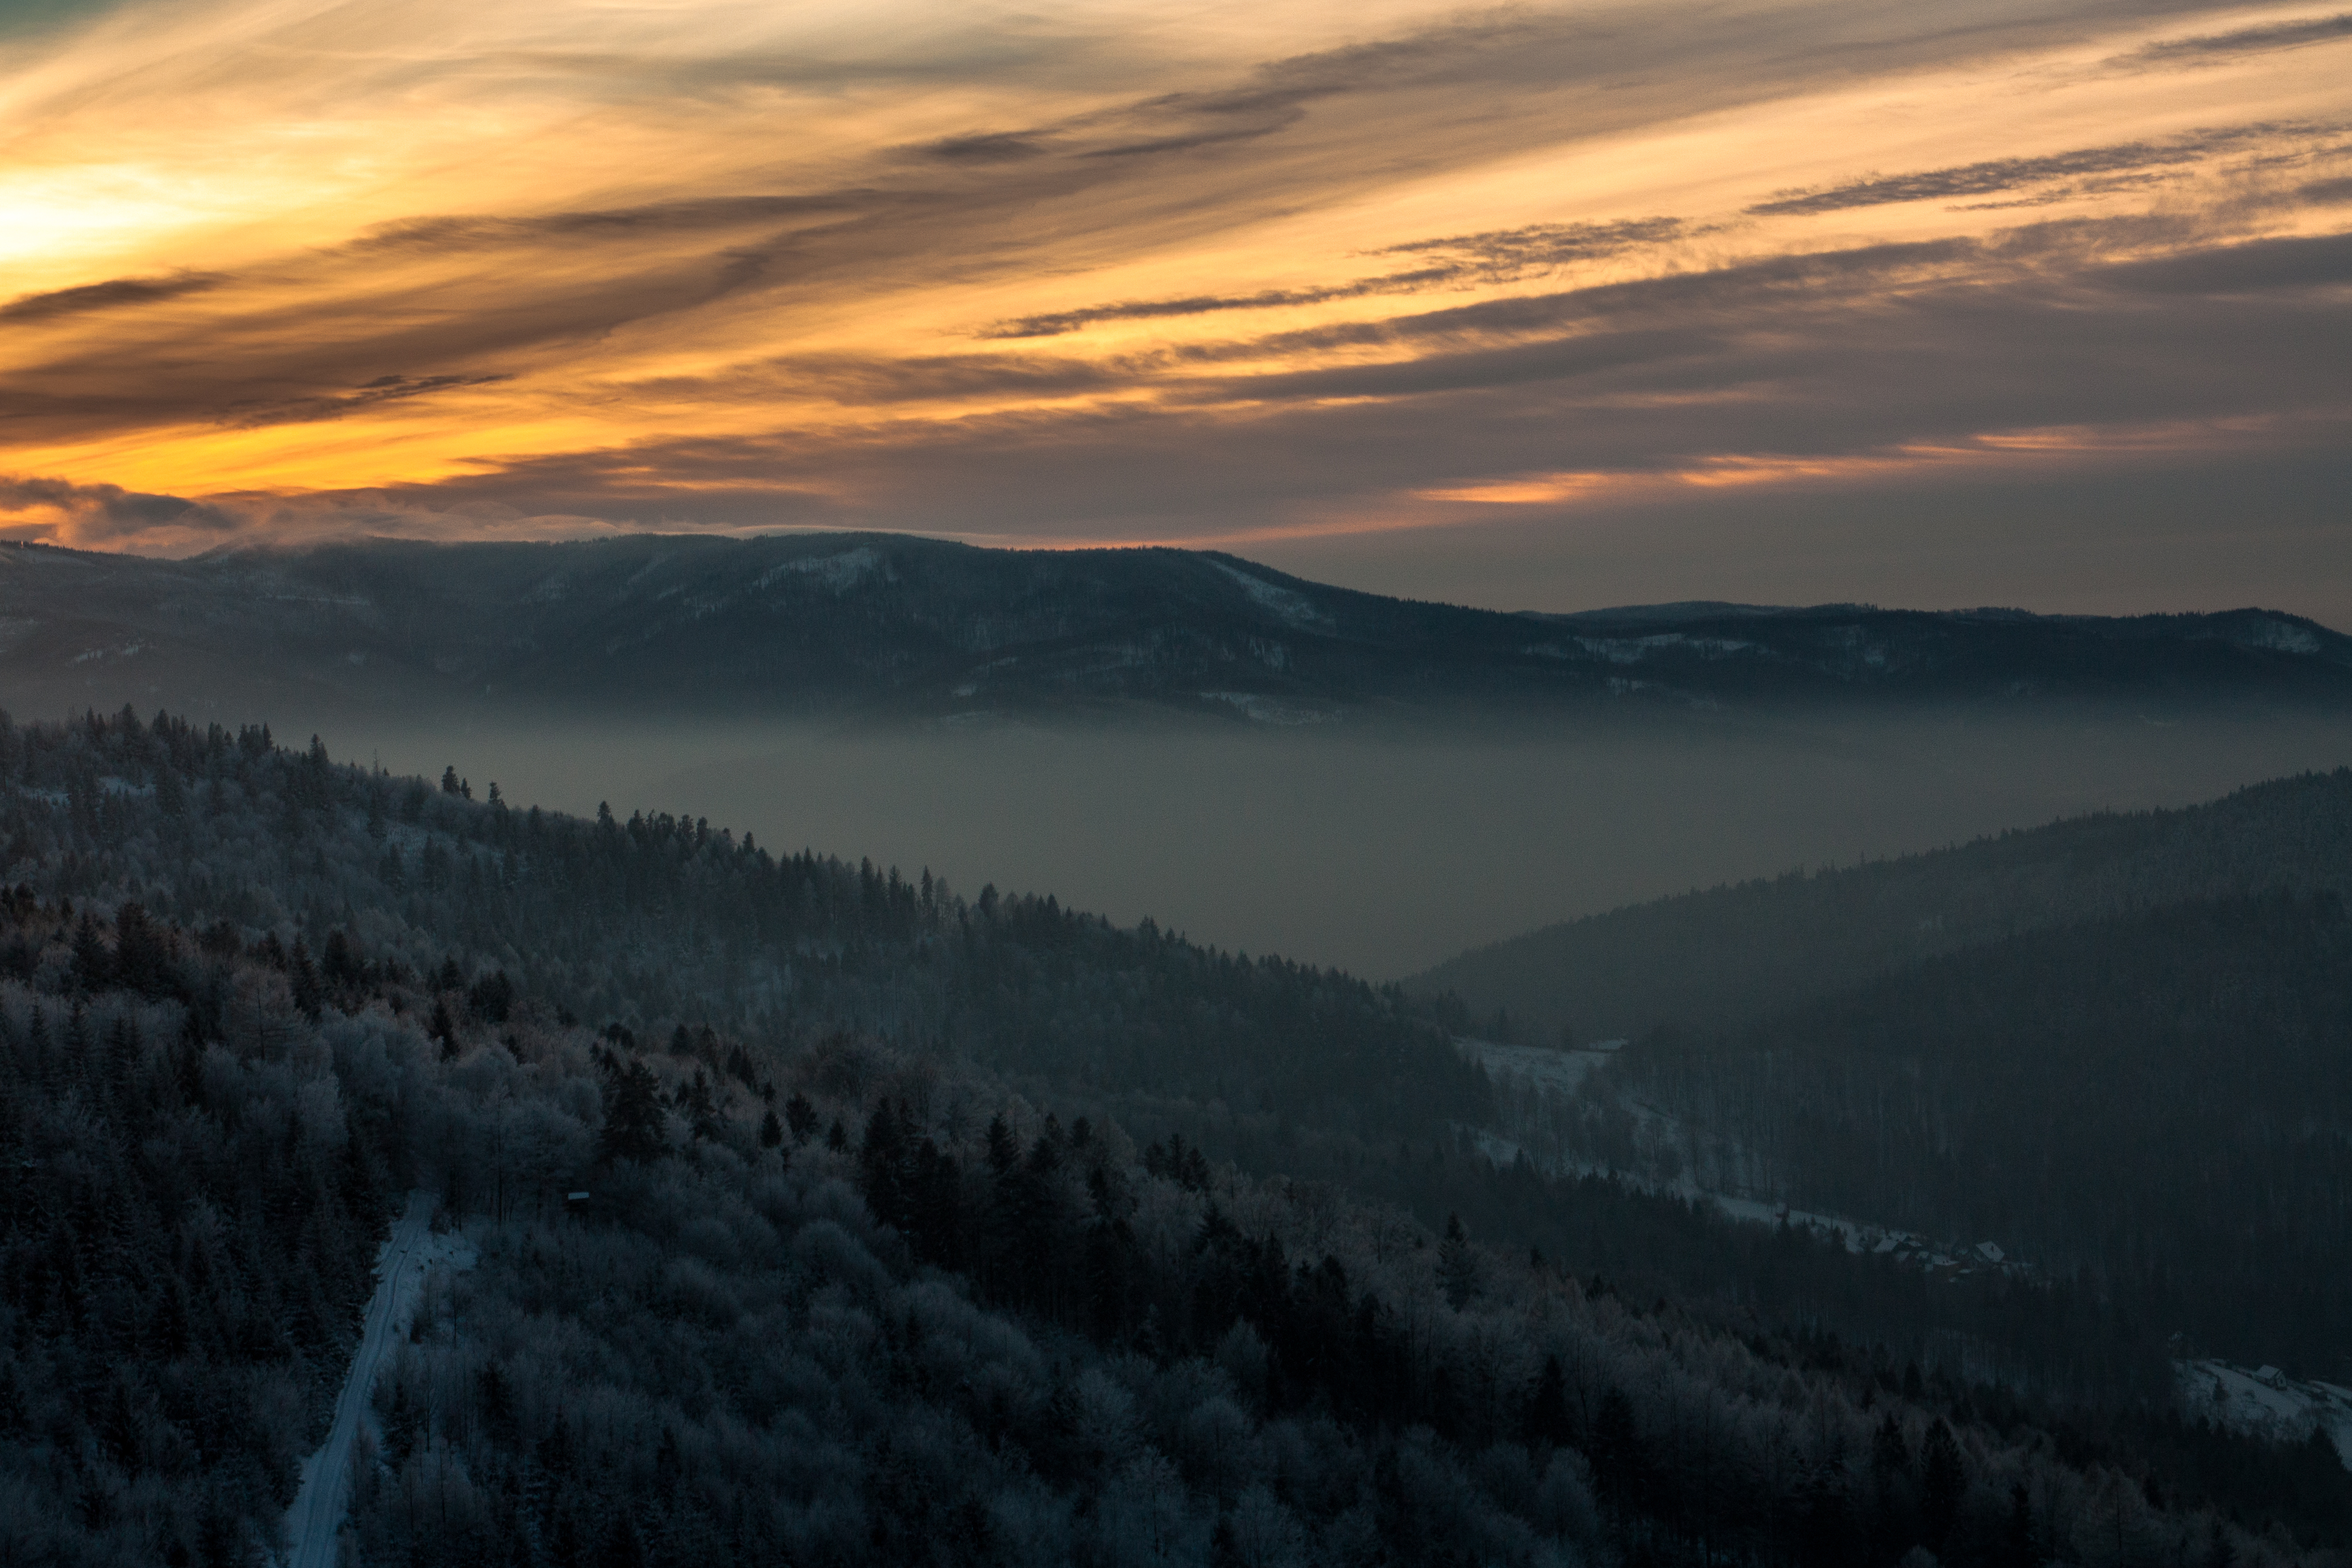
landscape, tree, nature, forest, mountain, snow, winter, cloud, sky, sunrise, sunset, mist, sunlight, morning, hill, dawn, atmosphere, mountain range, dusk, evening, weather, atmospheric phenomenon, mountainous landforms